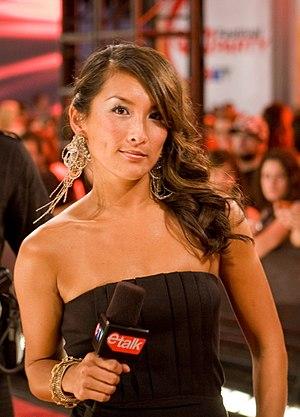
Tanya Kim est une présentatrice de télévision canadienne. Elle est pianiste de formation classique et danseuse. Elle a grandi à Sault Ste. Marie dans l'Ontario. Elle a suivi un cursus à l'université Ryerson de 1994 à 1998, dont elle sort diplômée du programme de journalisme, spécialisée dans la radiodiffusion, et a travaillé en tant que vidéaste à MuchMusic avant de rejoindre CTV. Tanya Kim est surtout connue comme animatrice de l'émission du réseau CTV eTalk Daily.